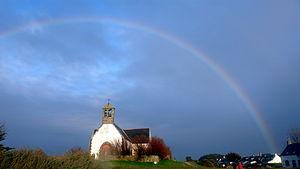
Arc-en-ciel sur l'île d'Hoëdic, Morbihan - France
La liste des églises du Morbihan recense de manière exhaustive les églises situées dans le département français du Morbihan. Il est fait état des diverses protections dont elles peuvent bénéficier, et notamment les inscriptions et classements au titre des monuments historiques.